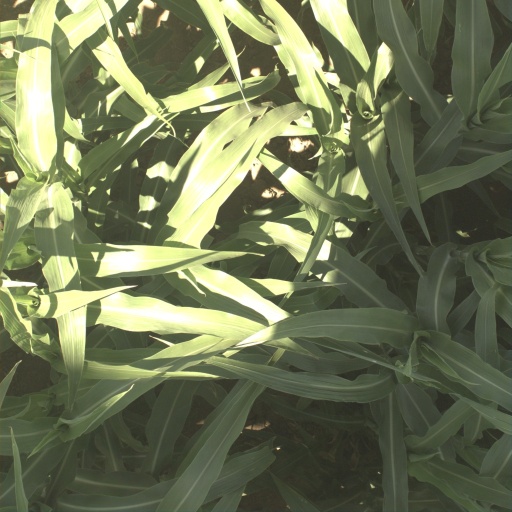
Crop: sorghum